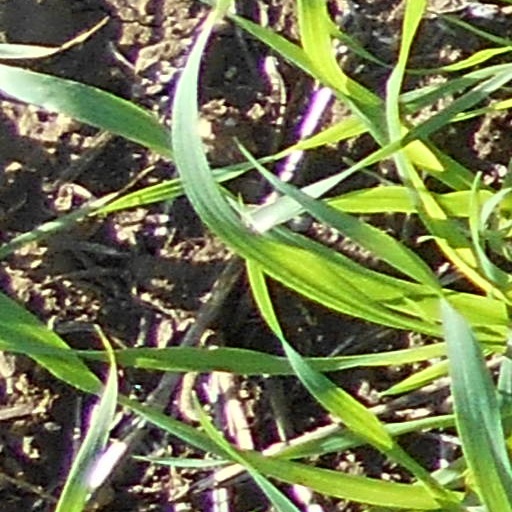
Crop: wheat